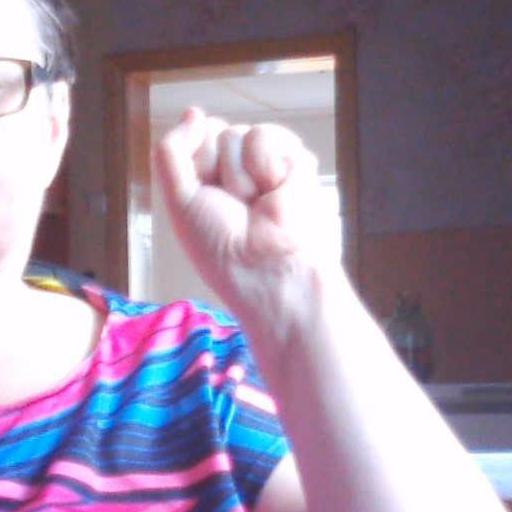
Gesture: fist